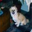
Label: dog